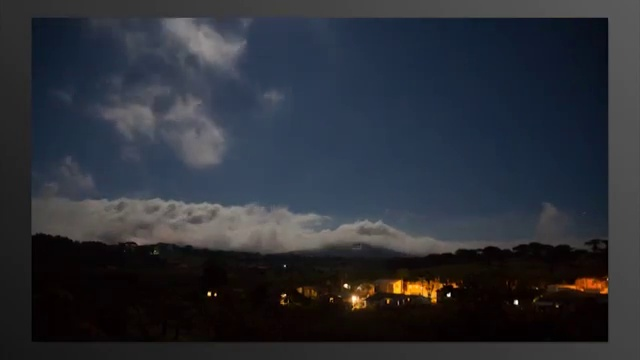
Fire: no
Smoke: no